Magnificent Desolation: Walking on the Moon 3D

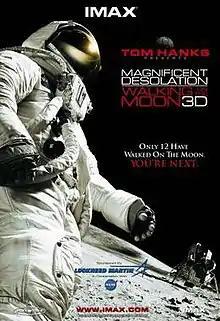
Theatrical release poster

Magnificent Desolation: Walking on the Moon 3D is a 2005 IMAX 3D documentary film about the first humans on the Moon, the twelve astronauts in the Apollo program.